Kranok pattern

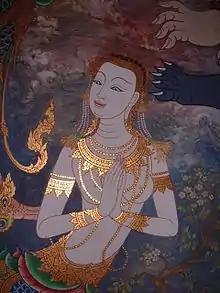
Kinnaree: a young woman wearing an angel-like costume.

One of the most famous Kranok artwork is the Tripitaka cabinet (Thai: ตู้พระไตรปิฎก), which can be found in most of Buddhist temples in Thailand.